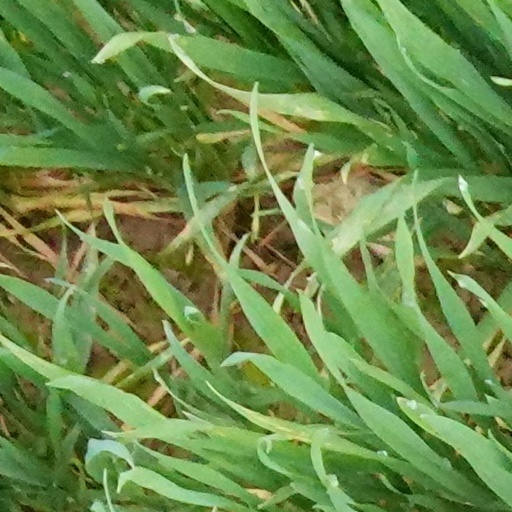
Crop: wheat